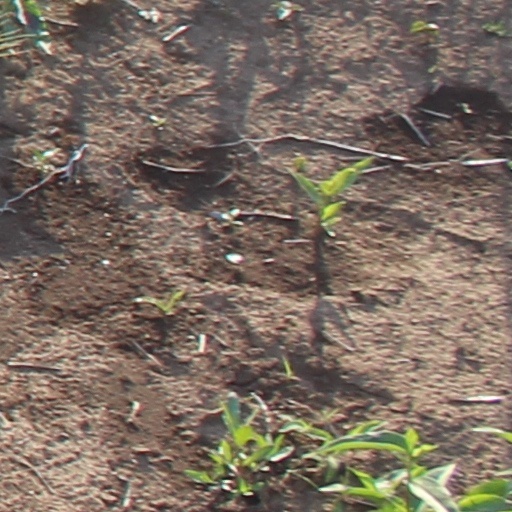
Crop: wheat